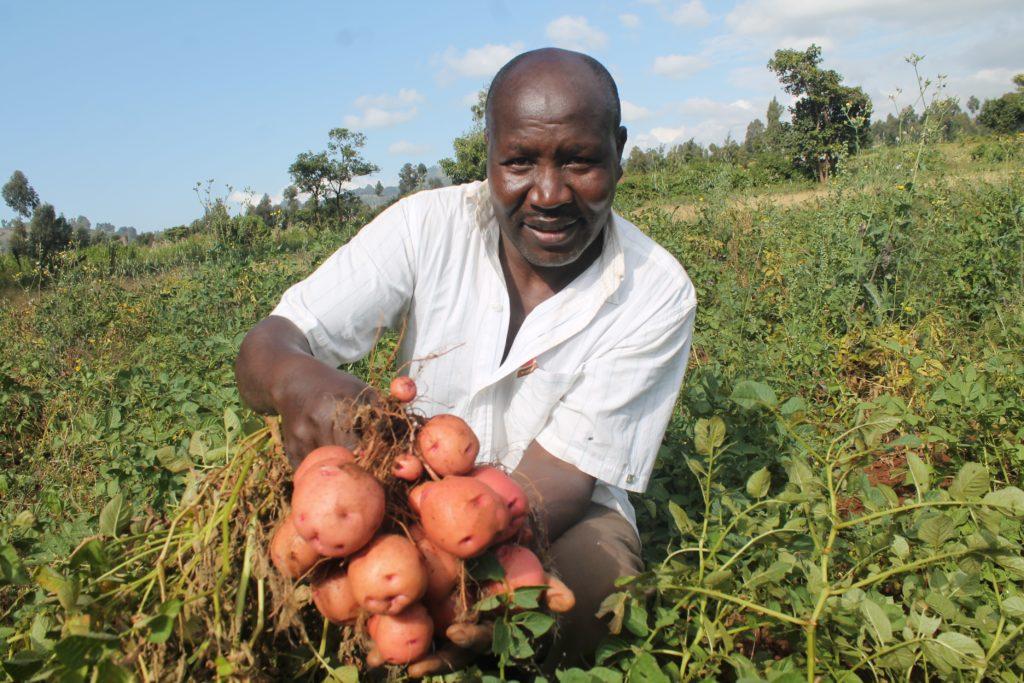
Mazao ya kibiashara ni aina ya mazao ambayo mkulima hulima kwa ajili ya kujipatia kipato. Mazao hayo hukimwa kwa wingi ili kupata mazao mengi, kuuzia viwanda na makampuni mbalimbali kwa ajili ya kuchakata na kusindika na matumiza mbalimbali. Mkulima huyo akiyechuchumaa akiwa ameshiia viazi akiwa amevalia mashati yake meupe anaonekana mkulima mzuri wa viazi.